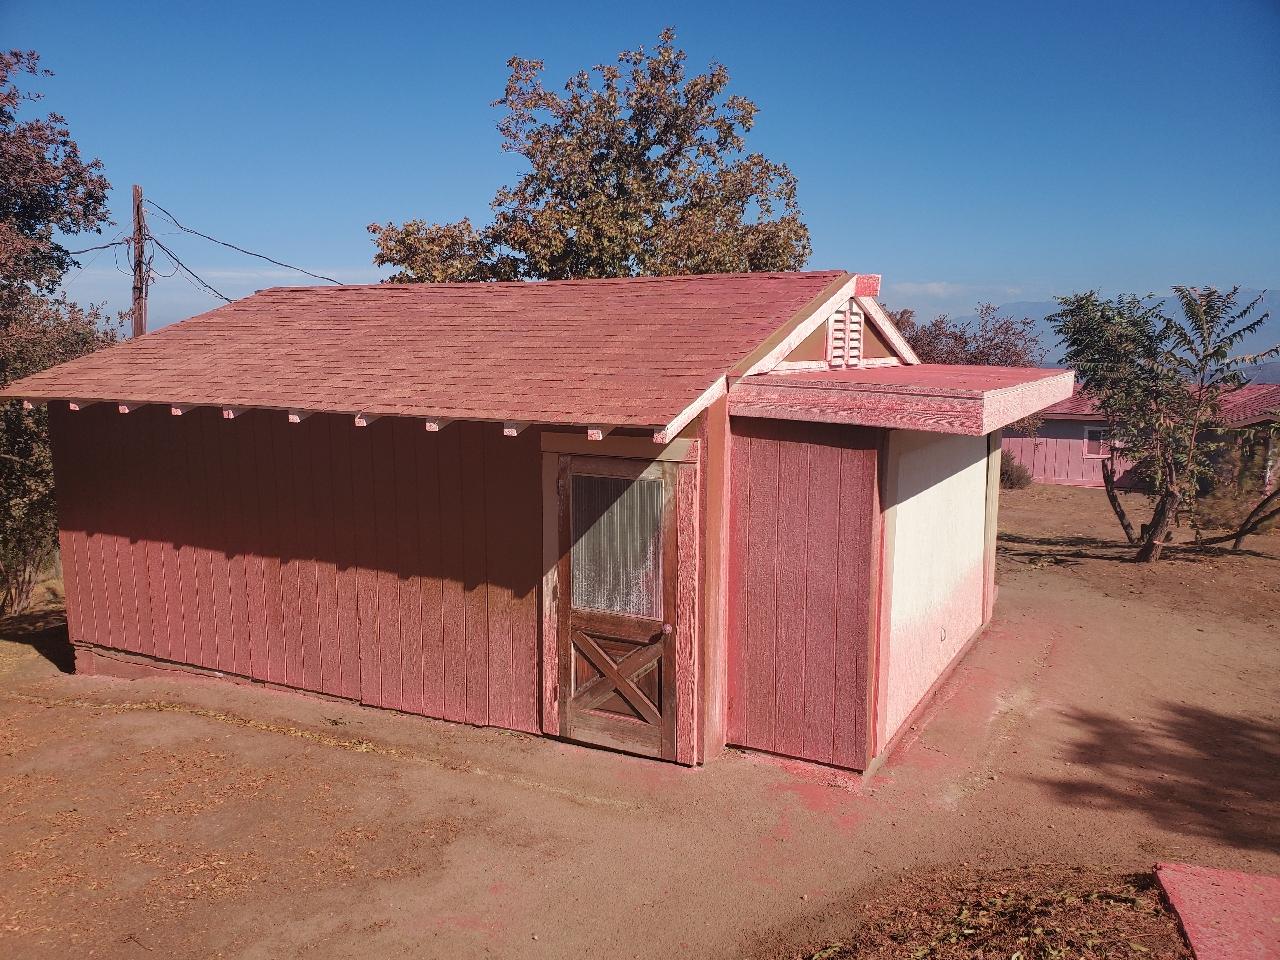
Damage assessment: no_damage